Franco Migliacci

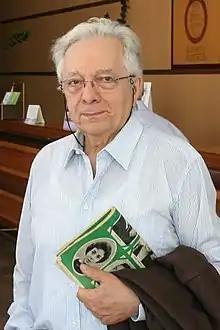
Migliacci in 2010

Francesco "Franco" Migliacci (28 October 1930 – 15 September 2023) was an Italian lyricist, producer, and actor.